Princess Victoria Adelaide of Schleswig-Holstein

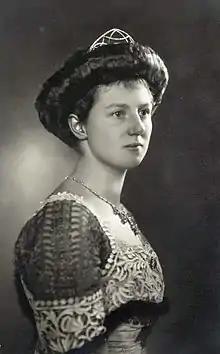
Victoria Adelaide in 1905

Princess Victoria Adelaide of Schleswig-Holstein-Sonderburg-Glücksburg (31 December 1885 – 3 October 1970) was Duchess of Saxe-Coburg and Gotha as the consort of Duke Charles Edward from their marriage on 11 October 1905 until his abdication on 14 November 1918.